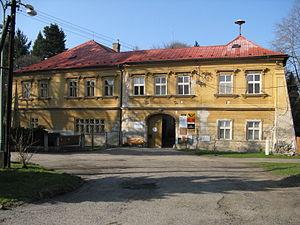
Bílá Lhota est une commune du district et de la région d'Olomouc, en République tchèque. Sa population s'élevait à 1 126 habitants en 2018.